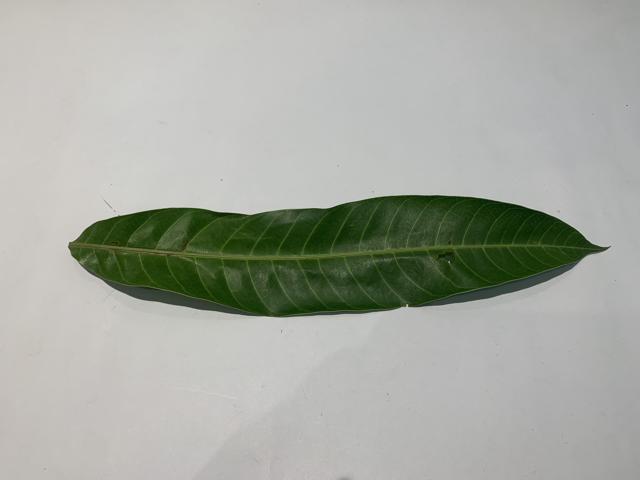
Mango leaf variety: Fazli